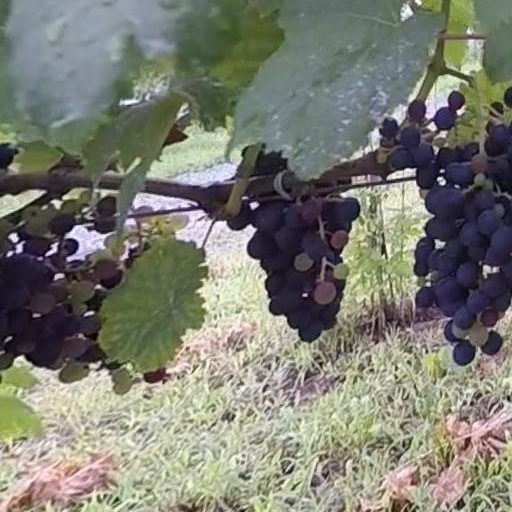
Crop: grape